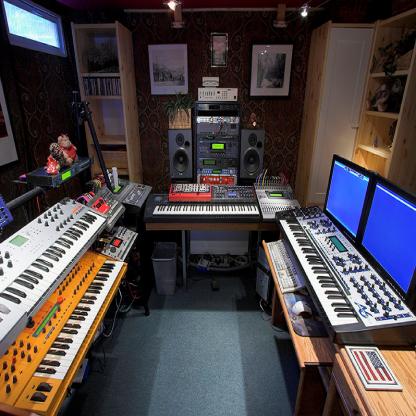
Scene: Indoor